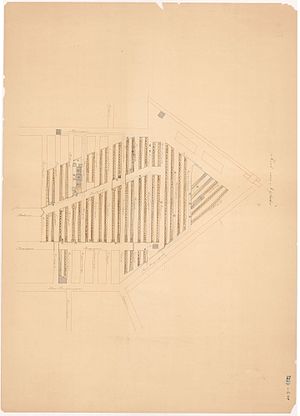
Nyboder / Opførelse og anvendelse
Generalplan over Nyboder
Generalplan over Nyboder - nord mod højre